Tejobindu Upanishad

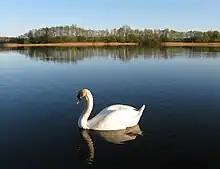
The text describes Jivanmukta as a person who has realized his Self, that he is pure "Hamsa" (migrating swan).

The chapter 4 of the Upanishad, in a discourse from Shiva to his son Kumara, describes Jivanmukta as follows (abridged):